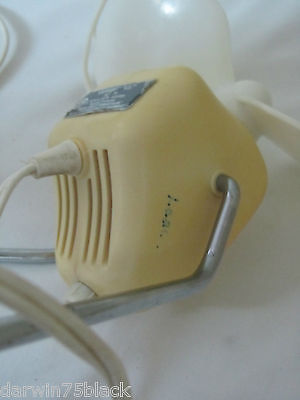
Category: fan